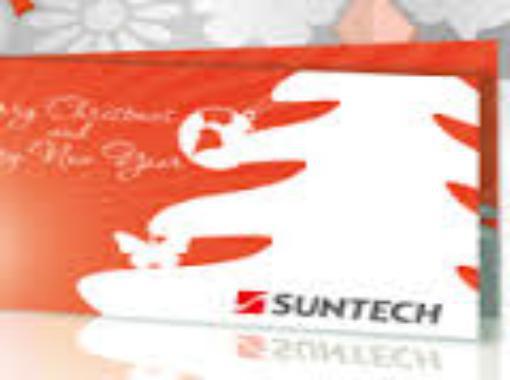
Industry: Necessities